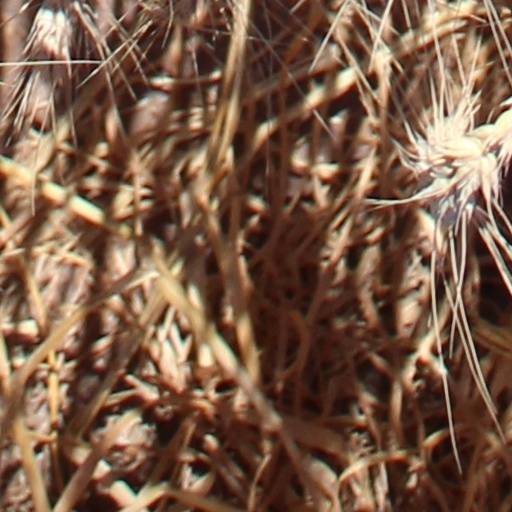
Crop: wheat